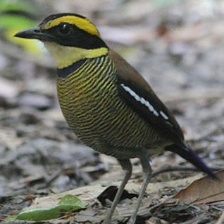
Species: BANDED PITA
Scientific name: HYDRORNIS GUAJANA